List of birds of Dry Tortugas National Park

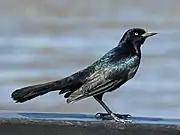
Boat-tailed grackle

The family Hirundinidae is adapted to aerial feeding. They have a slender streamlined body, long pointed wings, and a short bill with a wide gape. The feet are adapted to perching rather than walking, and the front toes are partly joined at the base.